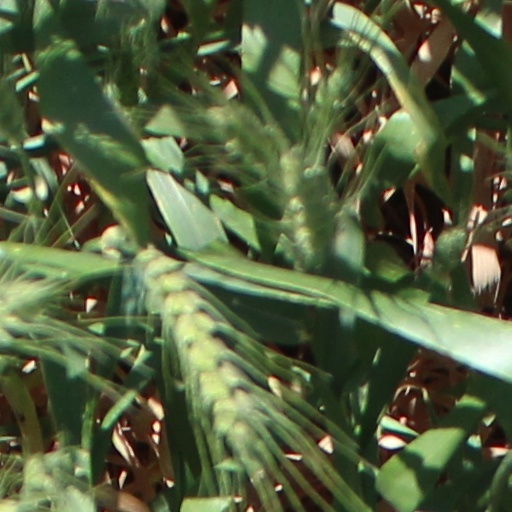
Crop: wheat